François Certain de Canrobert

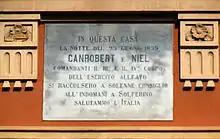
Commemorative plaque honouring François Certain de Canrobert and Adolphe Niel in Carpenedolo.

In February 1858 he commanded the division of the East at Nancy, then the Camp de Châlons, starting from 1 June 1858. On 22 April 1859 he received the command of the 3rd Army Corps of the Alpes and participated in the campaign of Italy from April to July, passing by Turin, Dorial, Balba, Magenta and Solferino. He distinguished himself during the Battle of Magenta (4 June 1859) and was a major contributor to the victory at the Battle of Solferino on 24 June 1859.